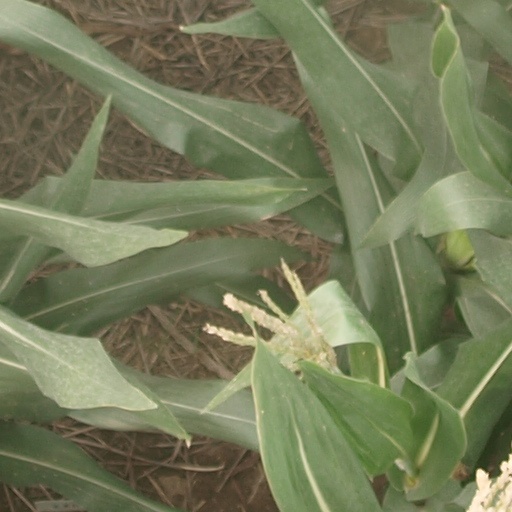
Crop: maize; corn